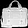
Label: Bag